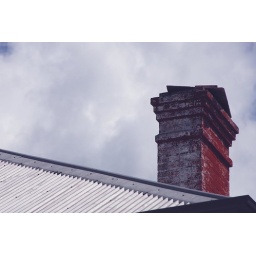
photographed in urban Brisbane, a red chimney against a grey sky